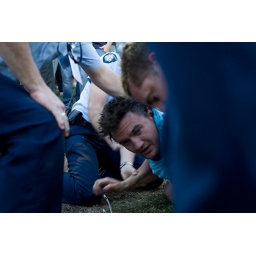
boys in blue